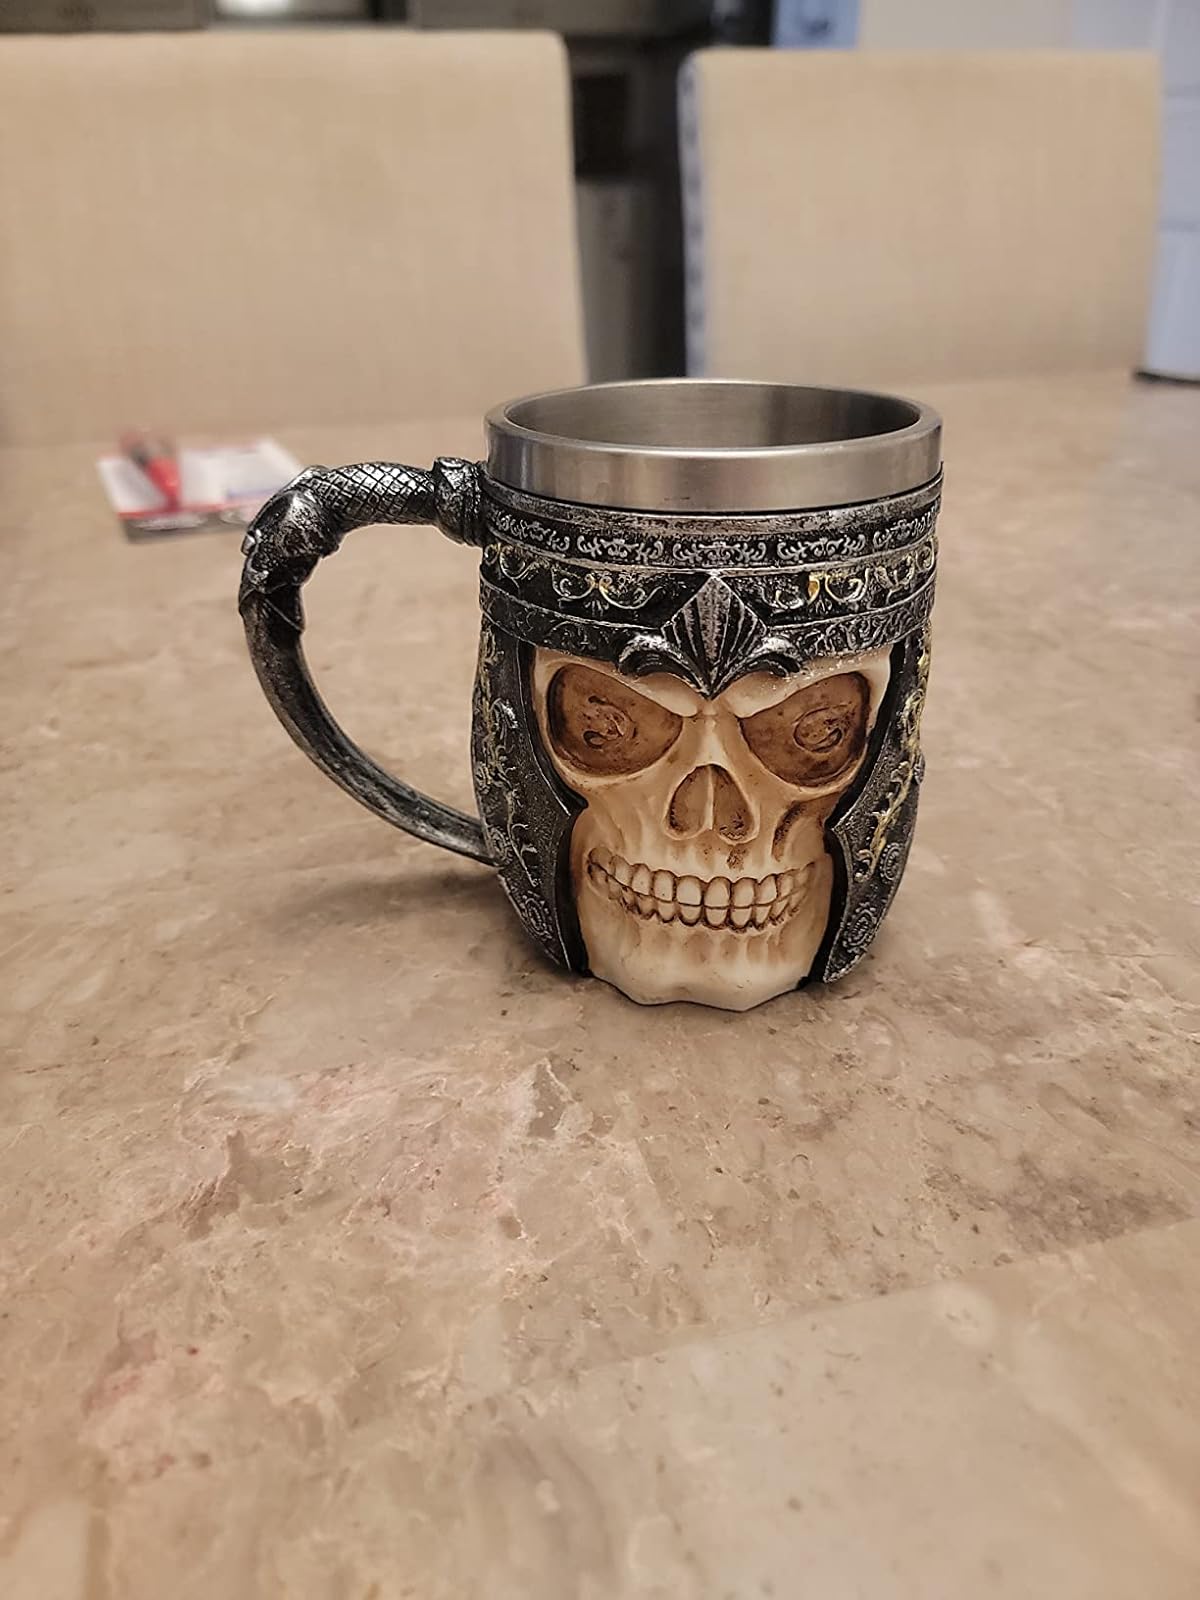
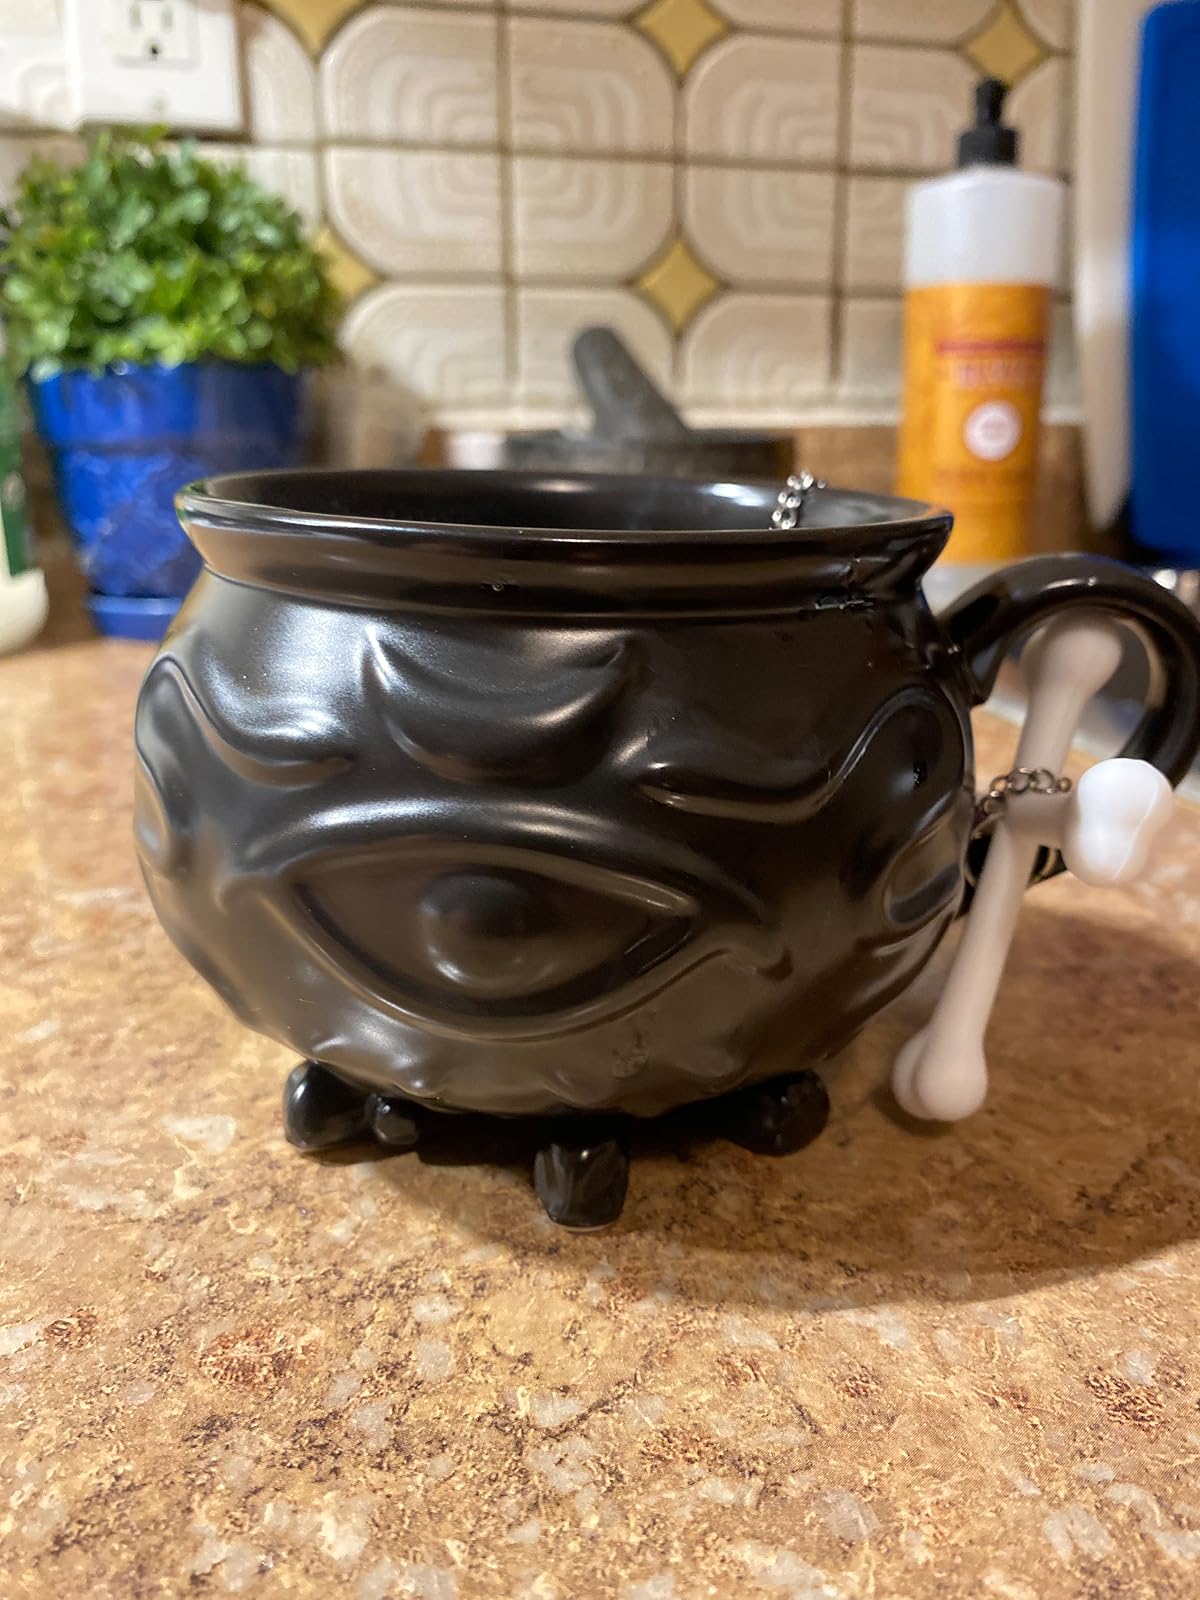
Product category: items_mug
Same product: no